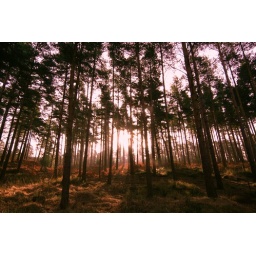
Heyshott road in West sussex with early morning sunrise through pine trees